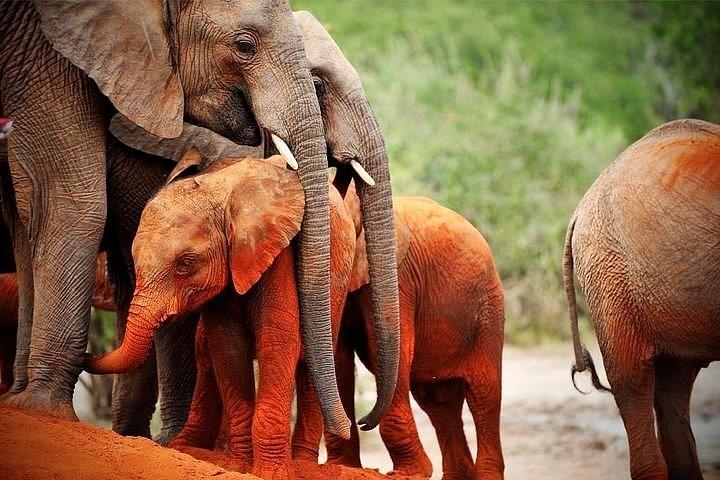
Jopo la wanyama pori aina ya tembo yenye ukubwa tofauti tofauti walio katika eneo la wazi nimezungukwa na wote wa asili kama vile nyasi na neti, ikiwa sheria ni eneo litumikani kwa ajili ya hifadhi ya wanyama pori.